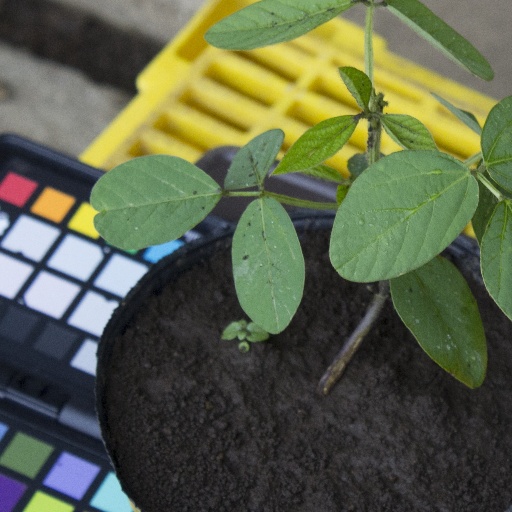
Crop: soybean